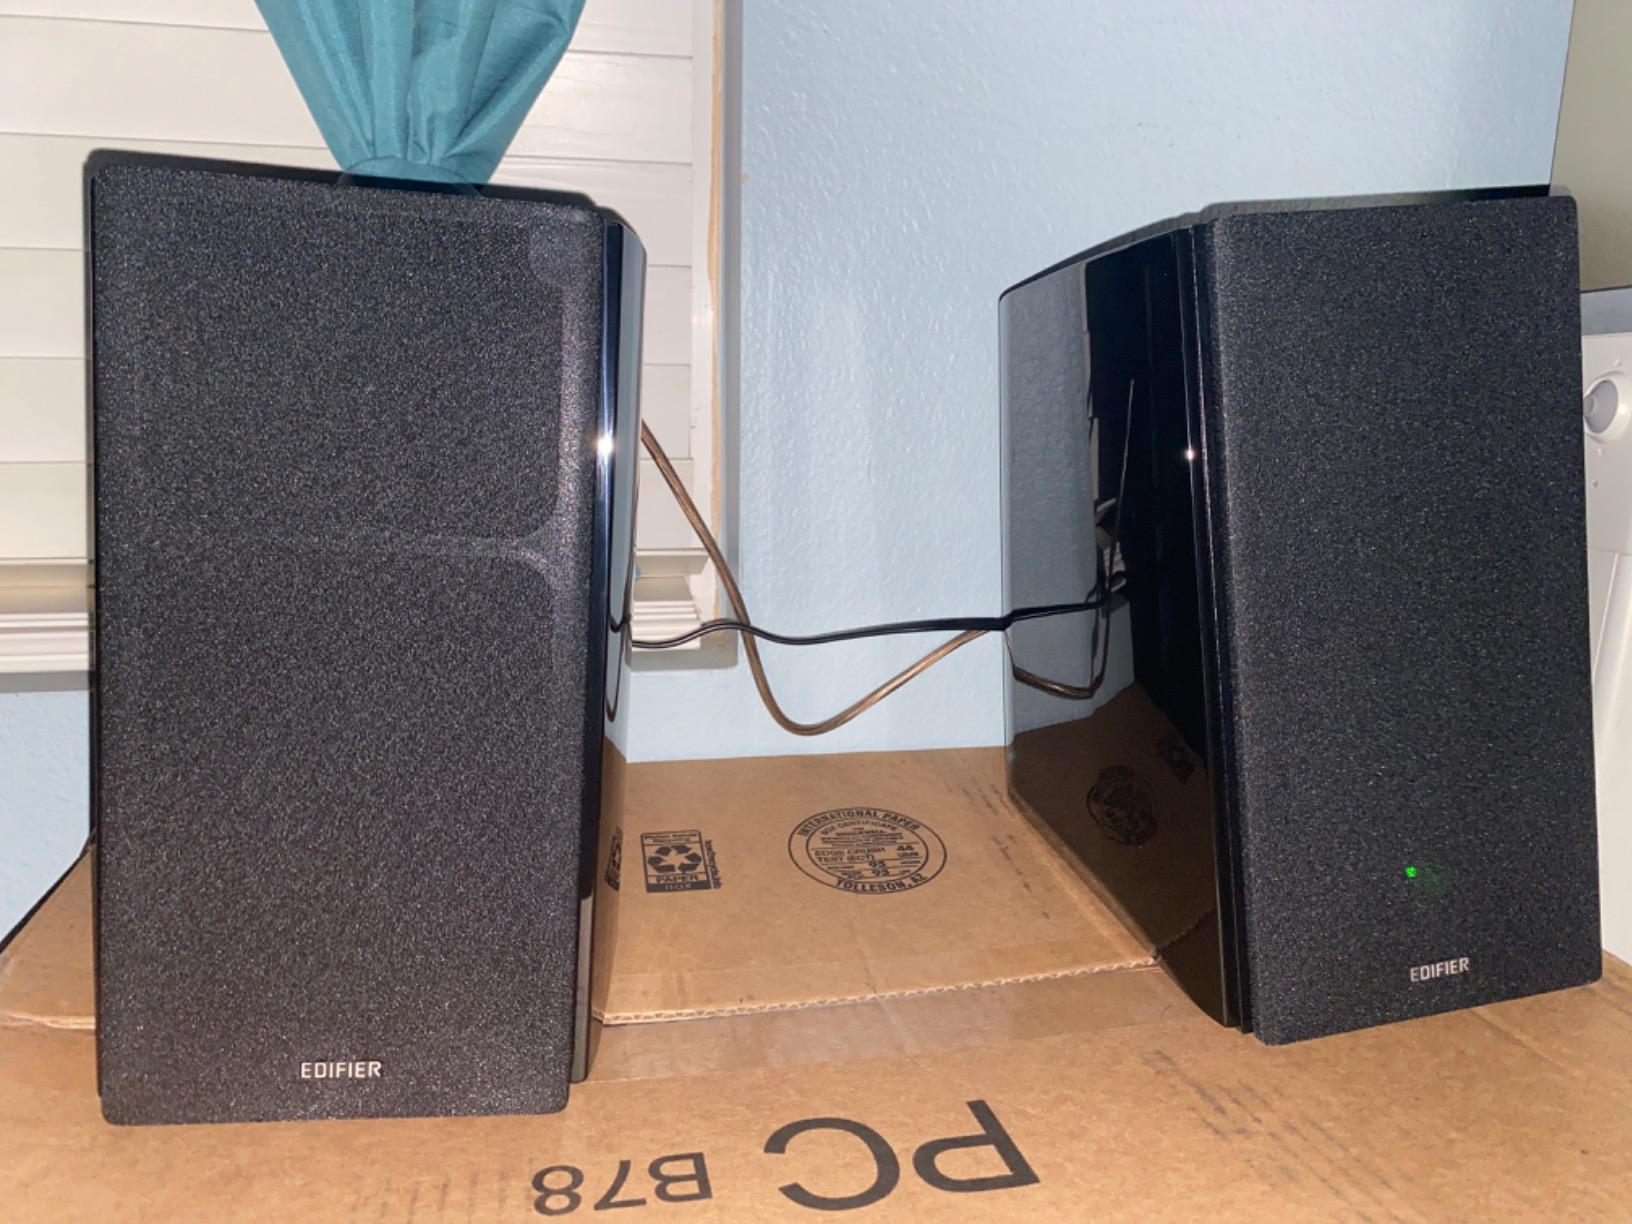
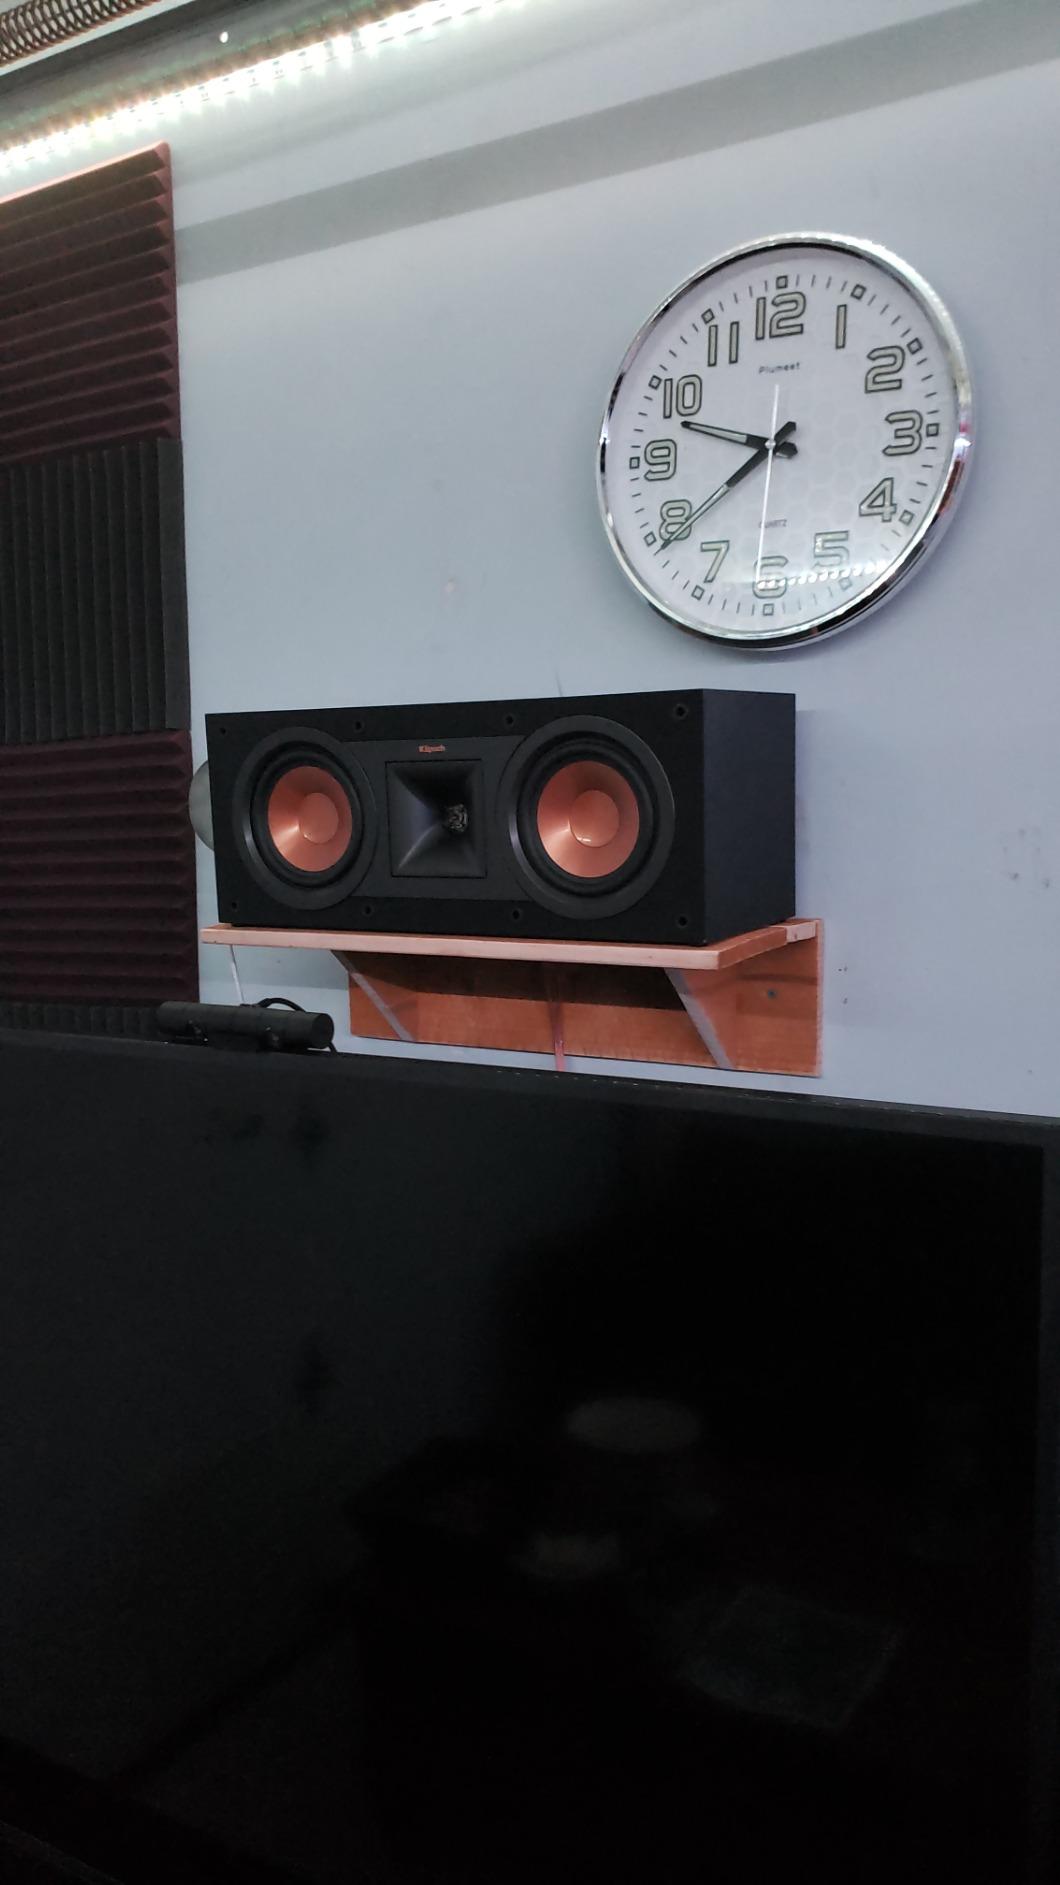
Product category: speaker
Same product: no